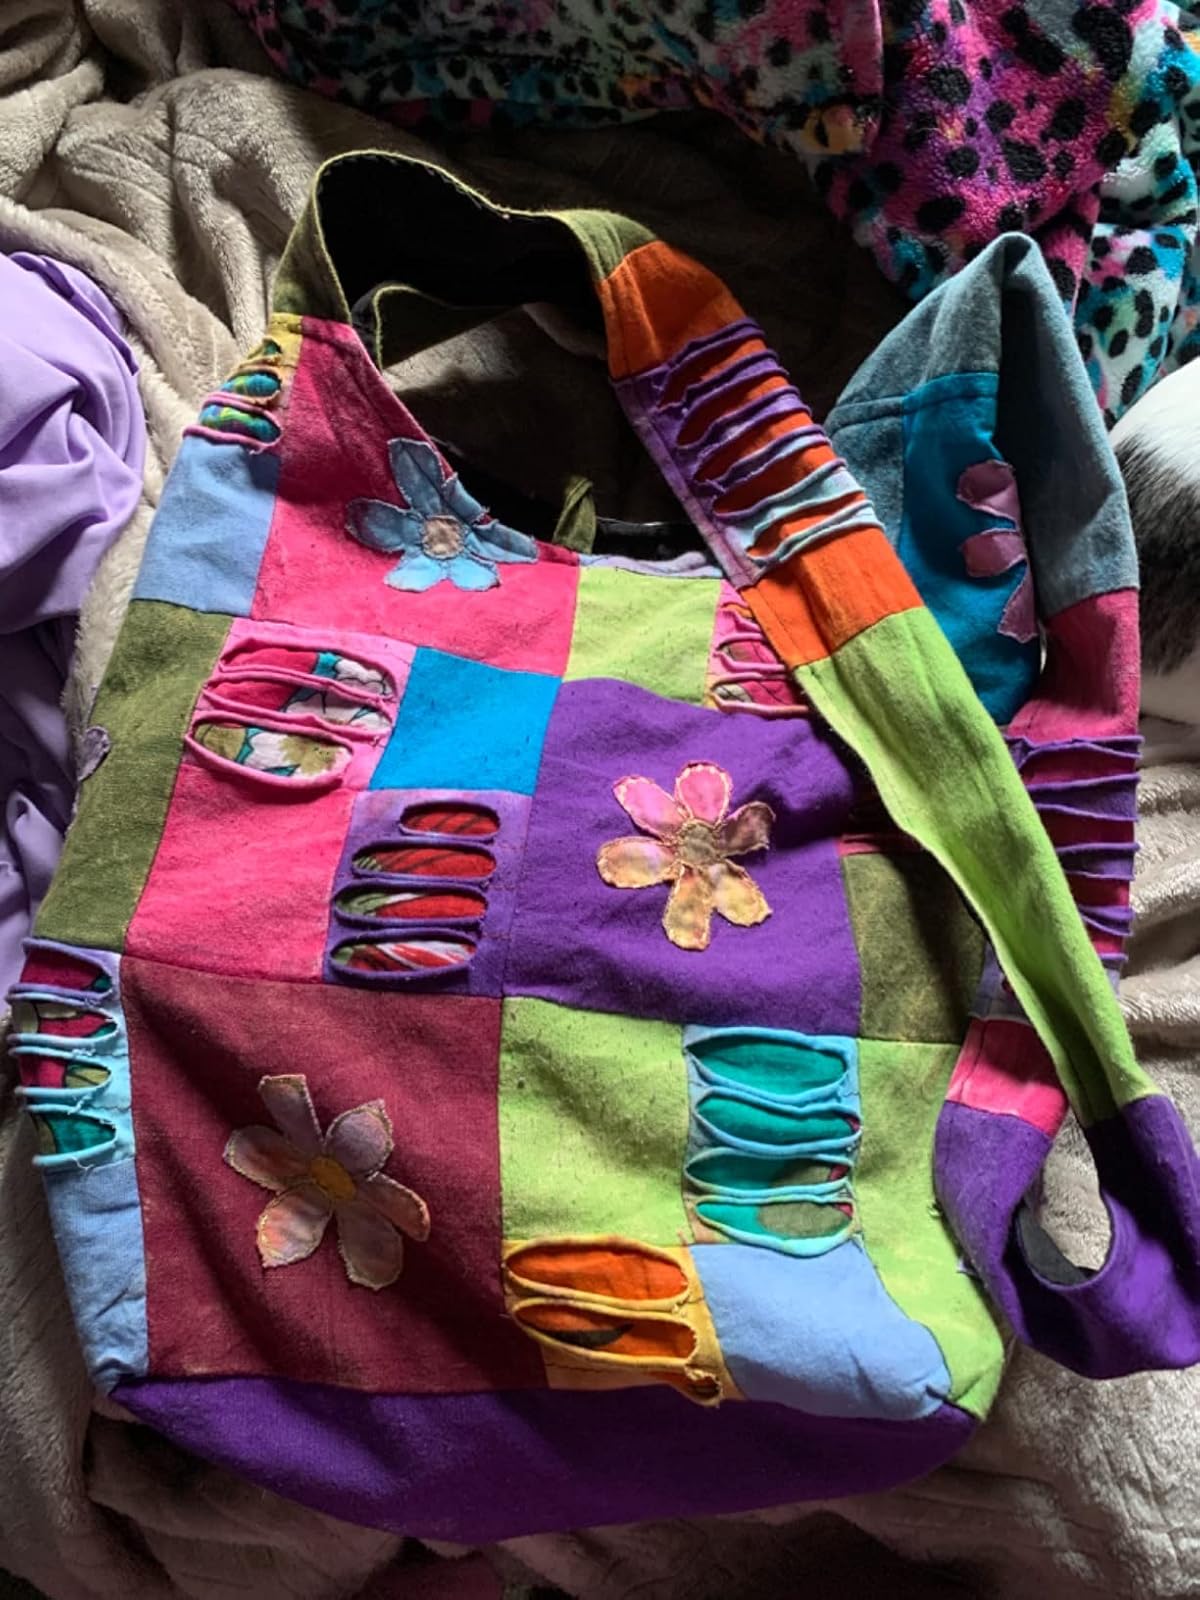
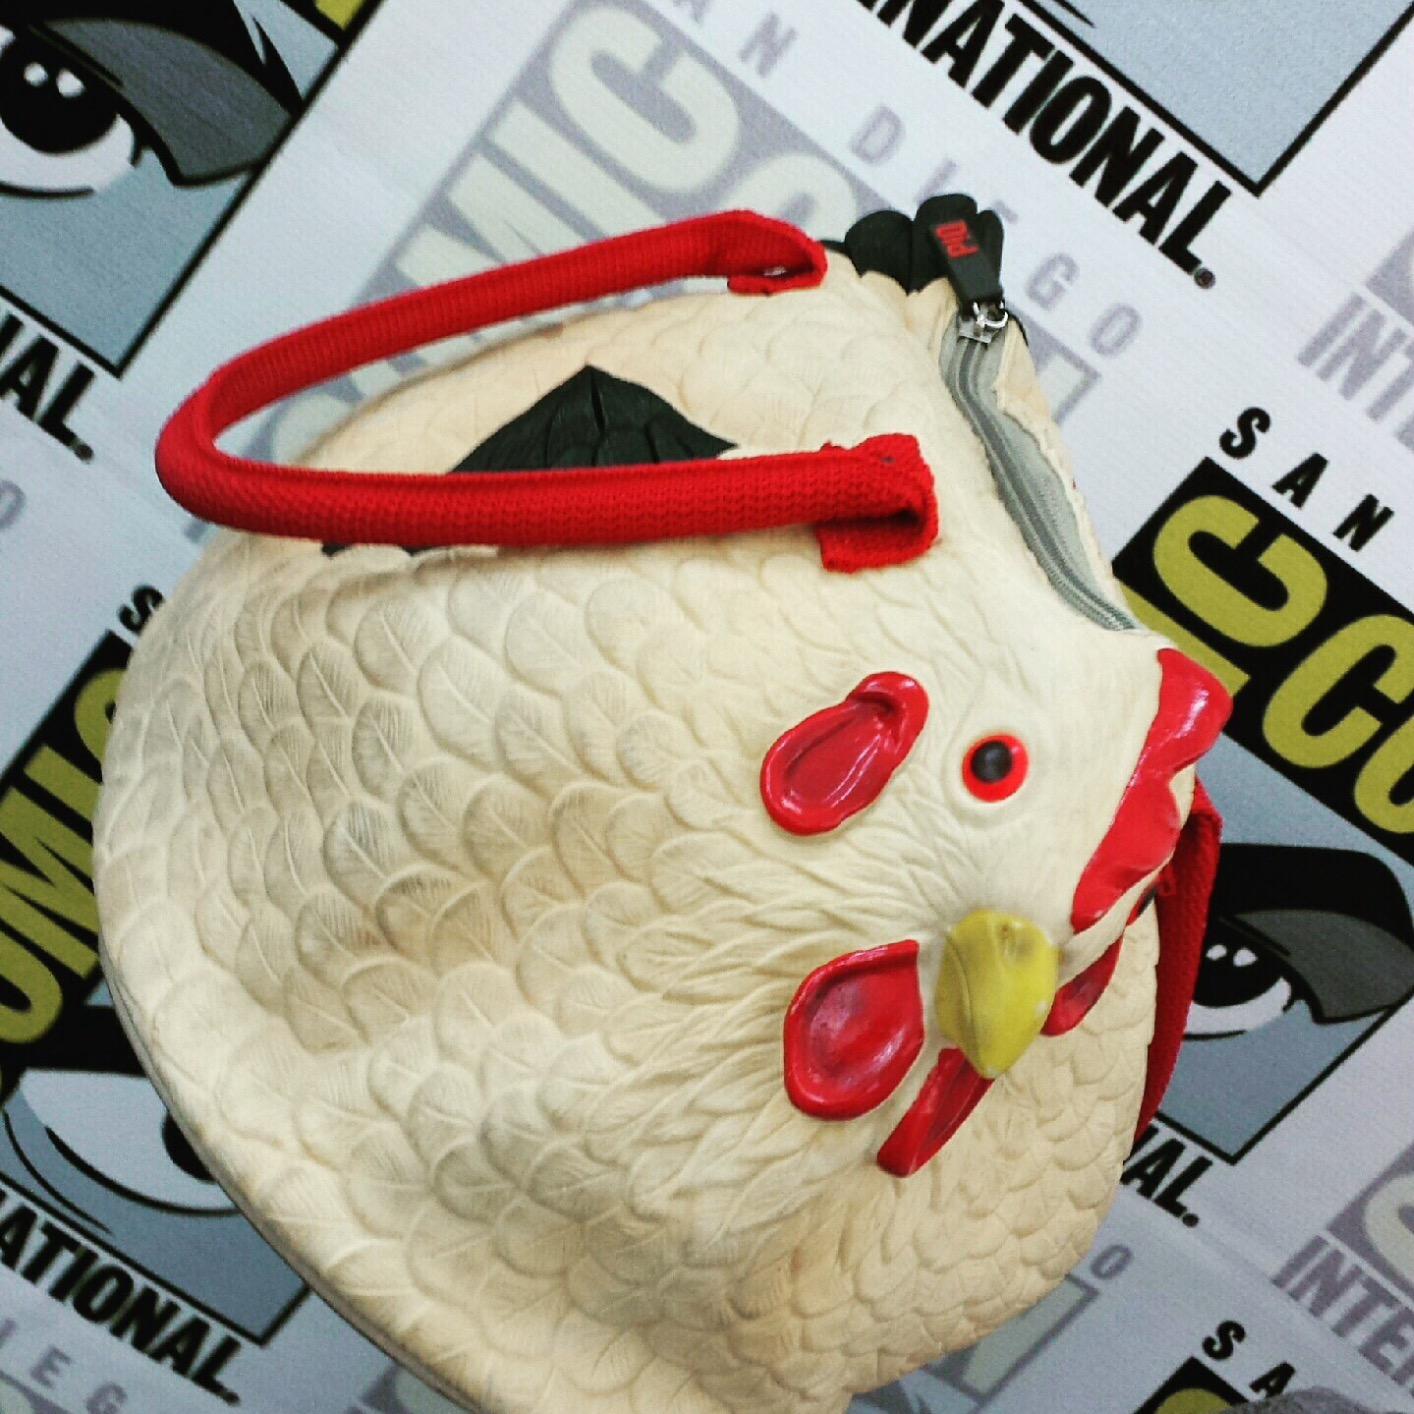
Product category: accessories_handbag
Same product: no